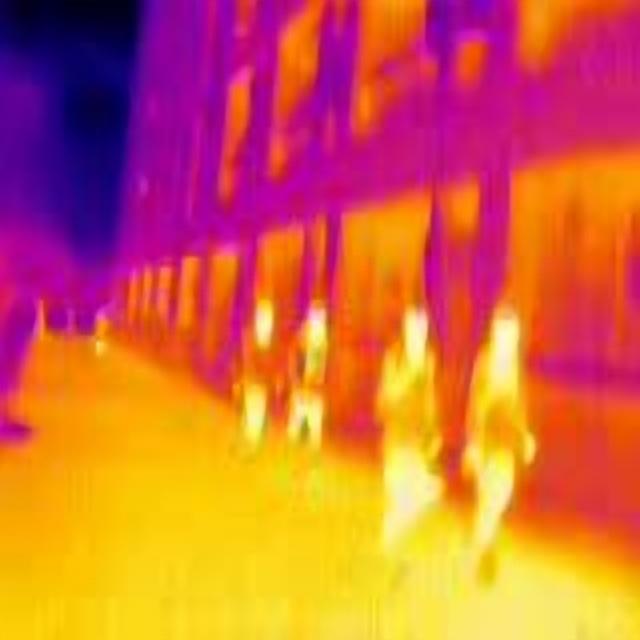
Detected objects:
label: person
label: person
label: person
label: person
label: person